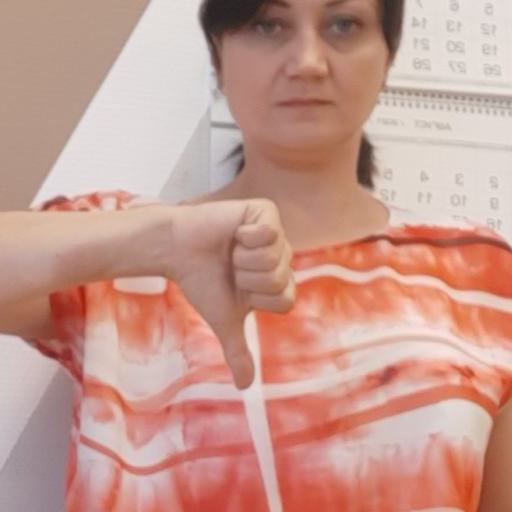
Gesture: dislike